Left Bank Art Gallery

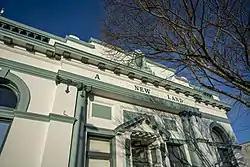

The Left Bank Art Gallery is a public art gallery in Greymouth, New Zealand. Operated by the West Coast Society of Arts Inc, it opened in 1992 in a 1927 Bank of New Zealand building on the left bank of the Grey River. The only staffed public gallery on the West Coast, it exhibits artists from Karamea to Haast, and holds the National Pounamu Collection which was assembled from a biennial carving competition.